Bertha Beckmann

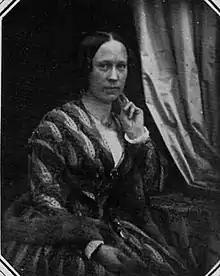
Bertha Beckmann, self-portrait c. 1850

Bertha Wehnert-Beckmann (25 January 1815 – 6 December 1901) was a German photographer. She appears to have been Germany's first professional female photographer, and was possibly also the first professional female photographer in the world, being active a few years prior to Brita Sofia Hesselius and Geneviève Élisabeth Disdéri. Together with her husband, she opened a studio in Leipzig in 1843 and ran the business herself from his death in 1847.